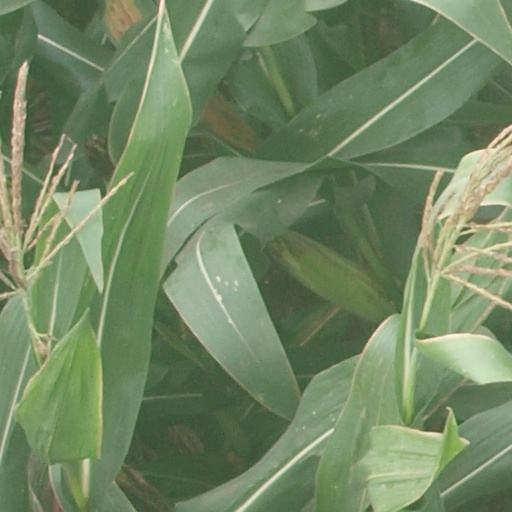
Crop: maize; corn